Freixenet

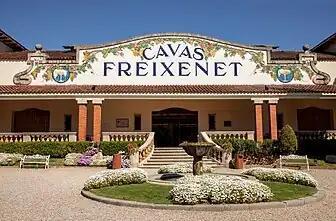
Freixenet headquarters

The company was founded after the union of two families specialized in the wine market: the Ferrer family, owners of La Freixeneda since the 12th century, and the Sala family, founders of Casa Sala (1861). When Pedro Ferrer Bosch married Dolores Sala Vivé, the foundations of the company were laid. When Spanish wine production fell at the end of the 19th century, many companies became interested in the production of cava, beginning to bottle sparkling wines. Pedro and Dolores started bottling cava under the Freixenet brand from 1914 onwards.